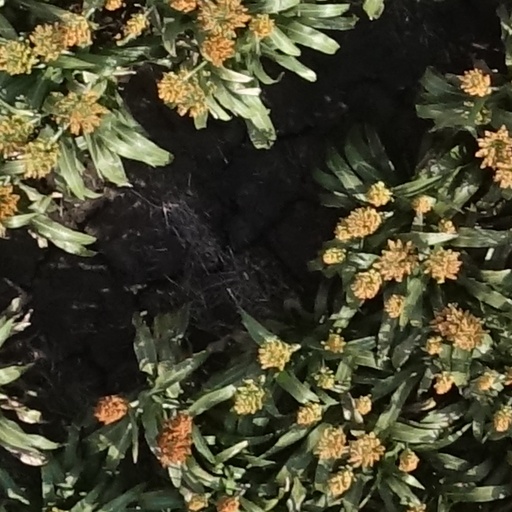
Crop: sorghum